Disease

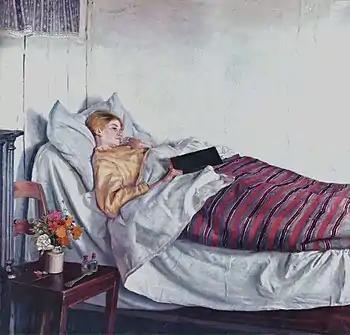
"The Sick Girl", by Michael Ancher, 1882, National Gallery of Denmark

A disease is a particular abnormal condition that adversely affects the structure or function of all or part of an organism and is not immediately due to any external injury. Diseases are often known to be medical conditions that are associated with specific signs and symptoms. A disease may be caused by external factors such as pathogens or by internal dysfunctions. For example, internal dysfunctions of the immune system can produce a variety of different diseases, including various forms of immunodeficiency, hypersensitivity, allergies, and autoimmune disorders.